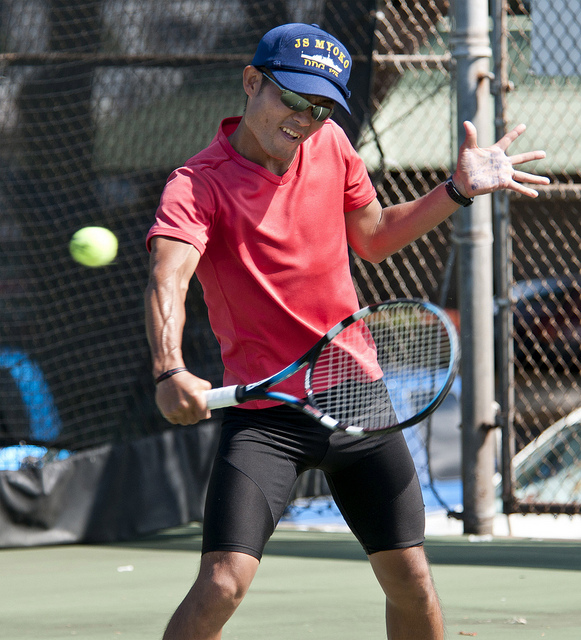
một nam vận động viên tennis đang xoay người để đánh bóng